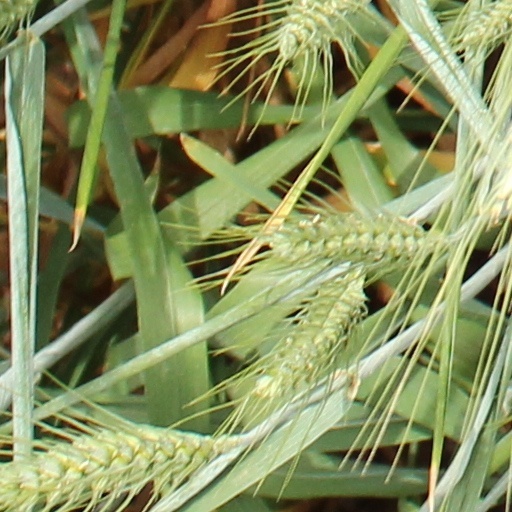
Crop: wheat